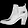
Label: Ankle boot